Ryan Day (snooker player)

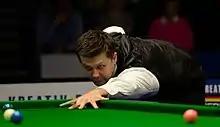
2015 German Masters

For the second season in a row Day qualified for every ranking event. A pair of last 16 defeats at the Wuxi Classic and Shanghai Masters proved to be his best results in the first half of the year. At the Haining City Open he achieved his first official maximum break in his last 32 match against Cao Yupeng. Day would go on to reach the quarter-finals, but lost 2–4 to Oliver Lines. After Day won the final two frames of his first round match against world number one Ding Junhui at the German Masters to eliminate him 5–4, he said that he was working on his consistency to get back into the highest echelons of the game. He then beat Alfie Burden 5–2 to face Liang Wenbo in Day's only quarter-final appearance of the season and was narrowly beaten 5–4. In Day's home event, he suffered a surprise 1–4 loss to amateur Oliver Brown in the second round of the Welsh Open. Day was 3–1 ahead of Mark Allen in the first round of the World Championship, but then lost nine successive frames to be knocked out 10–3.